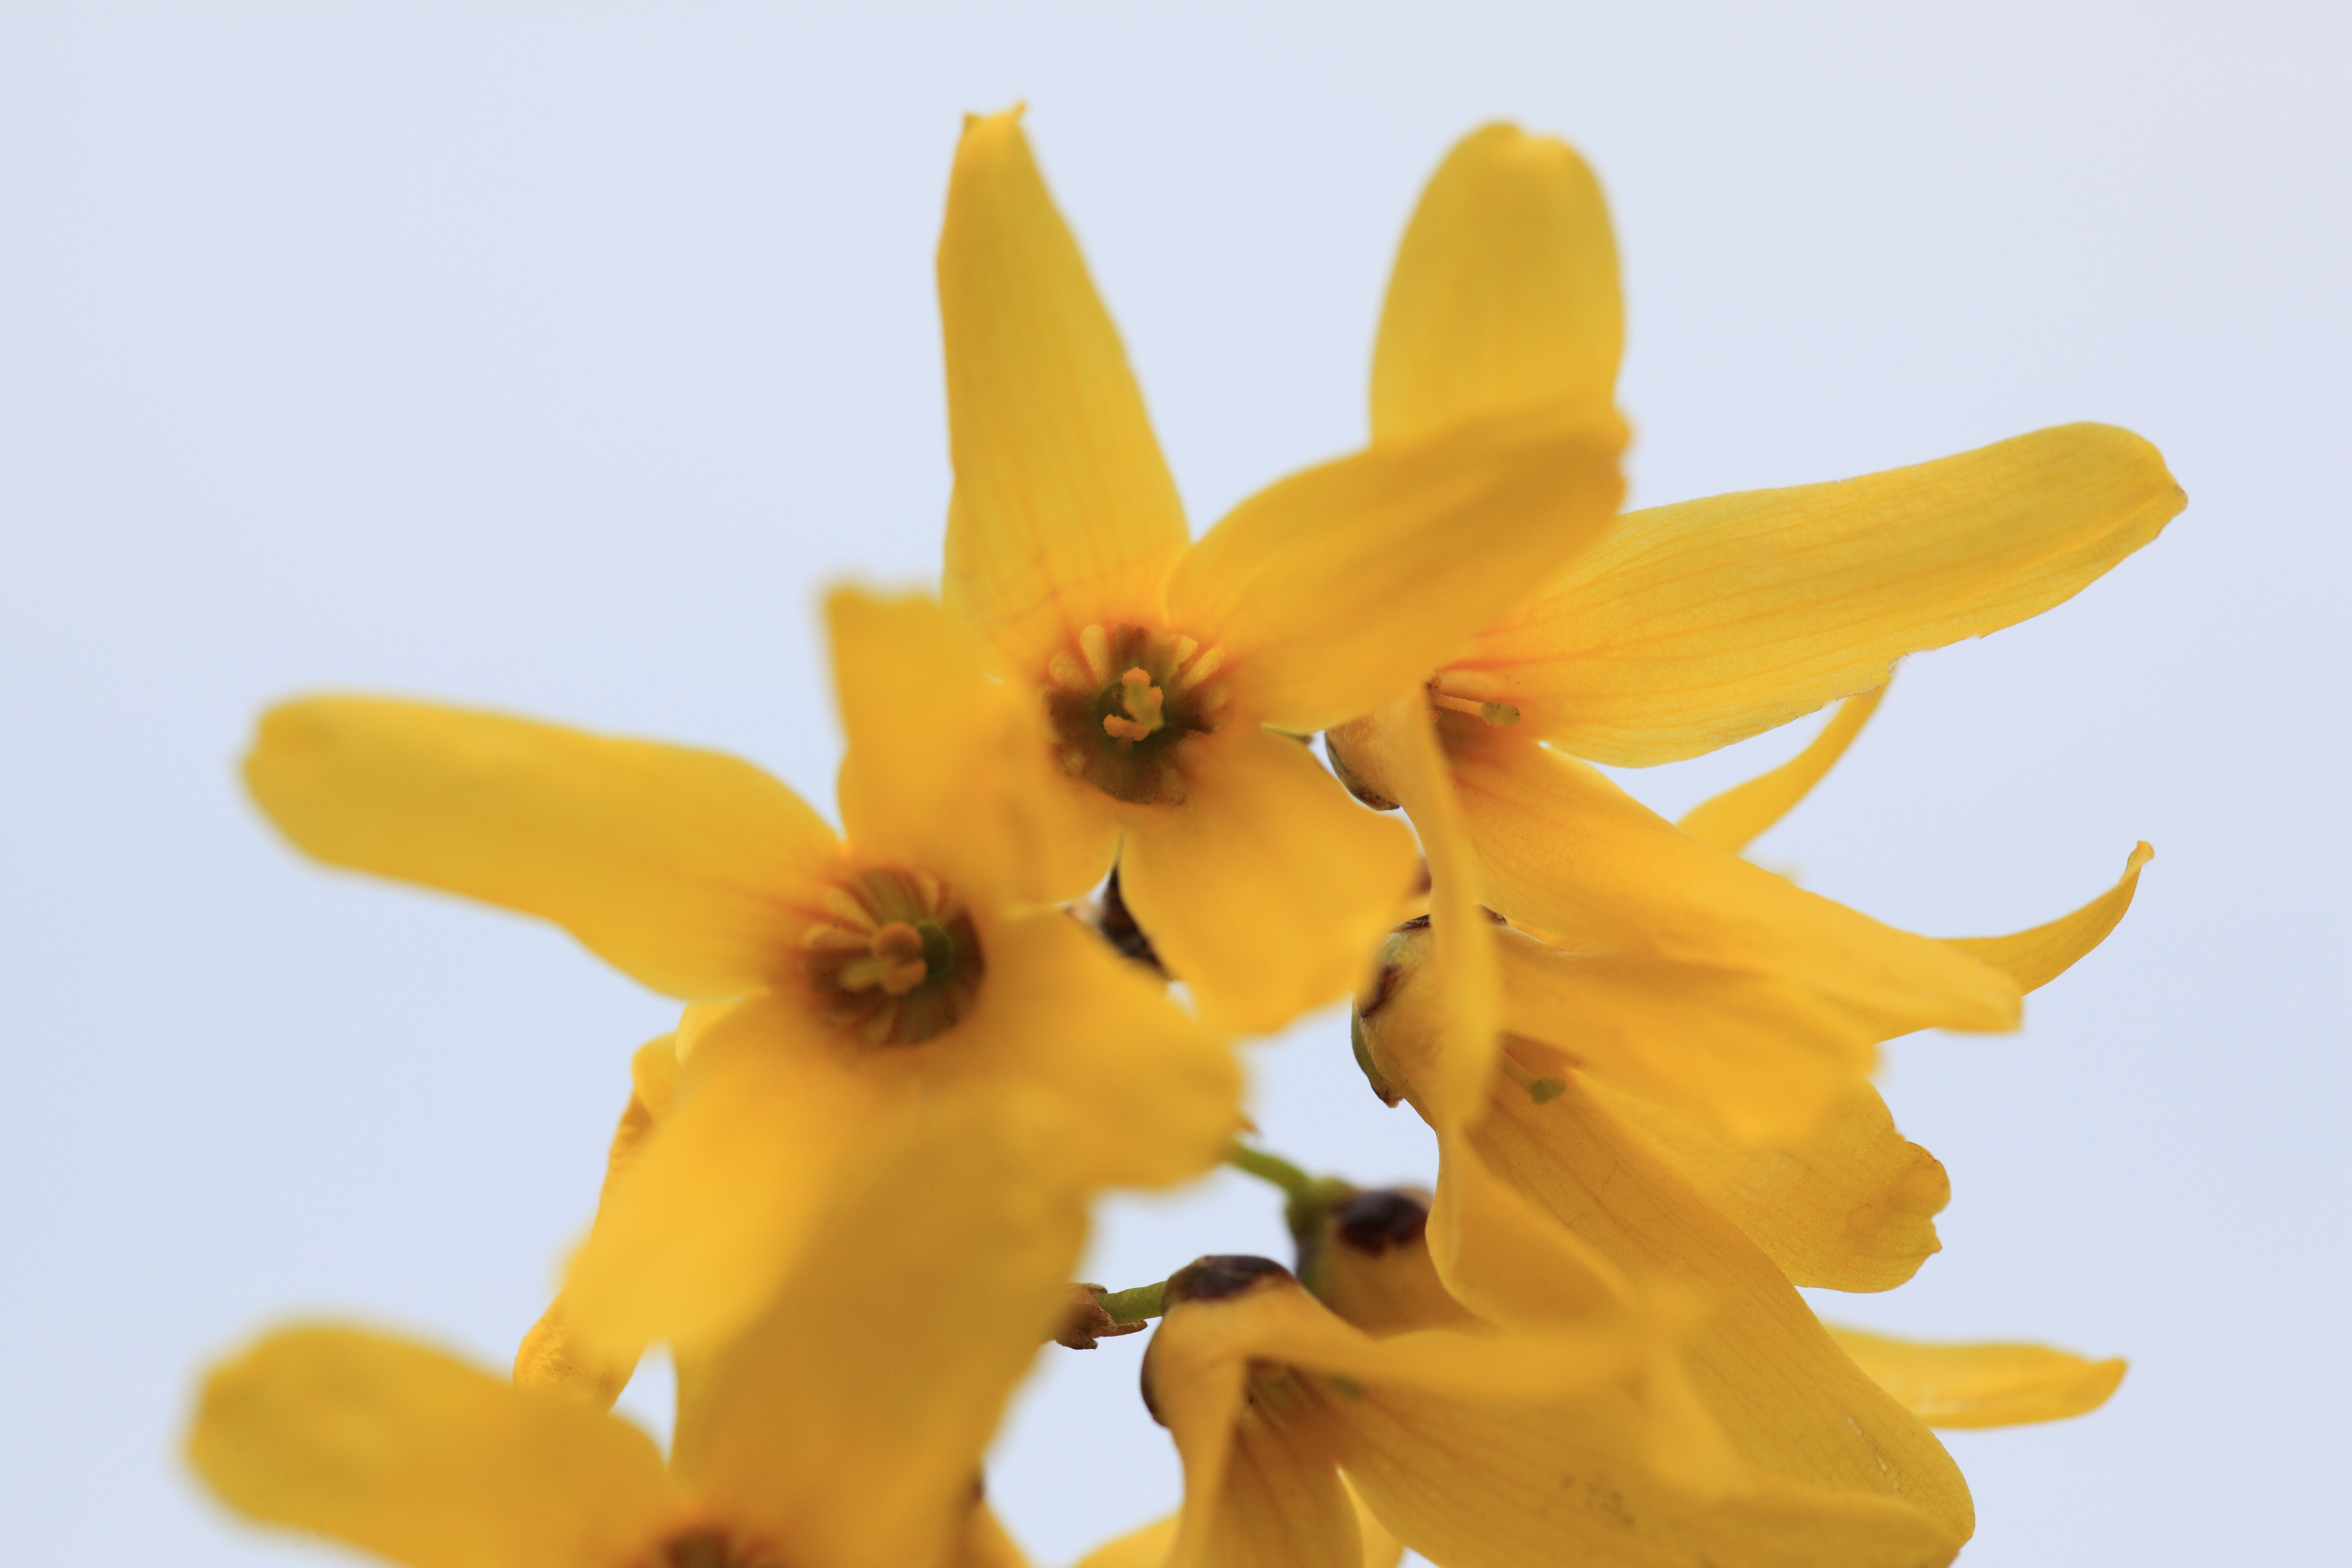
blossom, plant, photography, flower, petal, golden, high, park, botany, yellow, flora, wildflower, close up, 5d, hires, forsythia, markii, hi, res, resolution, chiba, aobanomorikouen, bells, viridissima, macro photography, flowering plant, plant stem, land plant